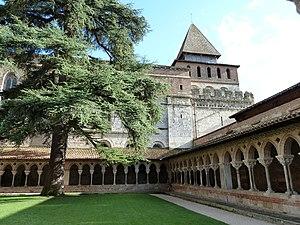
Cloître de Moissac
Cet article recense les monuments historiques français classés en 1846.
Dans le cadre des Chemins de Compostelle en France, 71 monuments ainsi que 7 portions de chemins sont inscrits depuis 1998 sur la liste du patrimoine mondial de l'Unesco sous le titre officiel de « Chemins de Saint-Jacques-de-Compostelle en France ».
L'abbaye Saint-Pierre de Moissac se caractérise par l'un des plus beaux ensembles architecturaux français avec ses extraordinaires sculptures romanes.